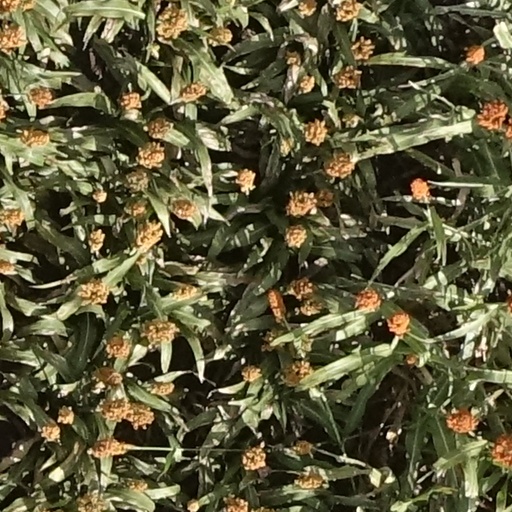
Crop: sorghum